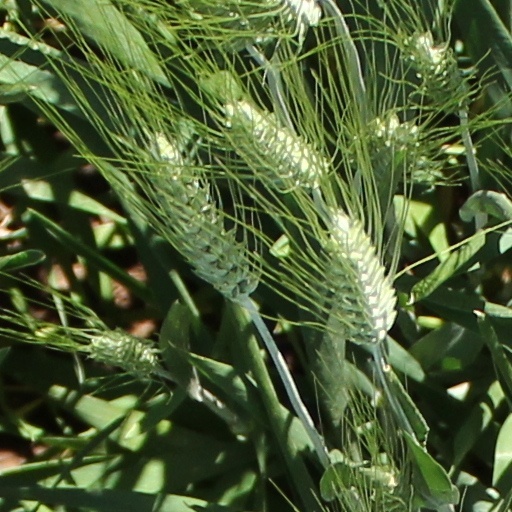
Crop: wheat